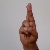
The image shows a hand gesture representing the letter 'R' in Indian Sign Language.